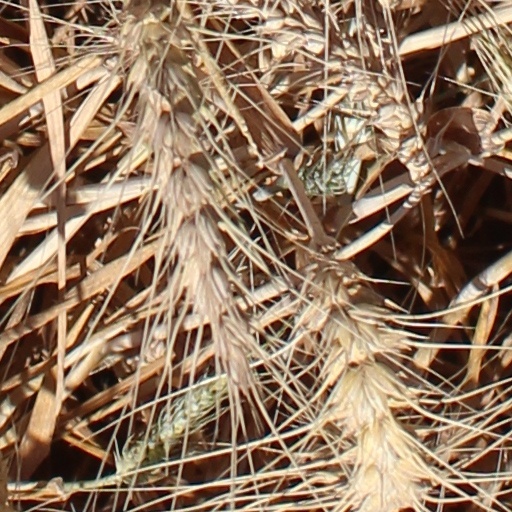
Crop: wheat